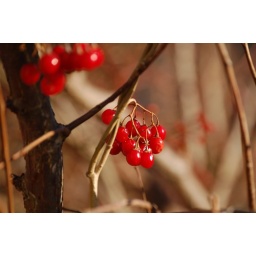
More colour in a winter garden. These berries are plump and the bright red will surely attract birds soon.